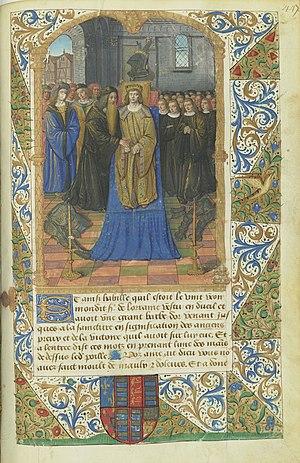
Le duc René II de Lorraine devant la dépouille de Charles le Téméraire (Jean de Roye, Chronique de Louis XI, dite Chronique scandaleuse, début du XVIe siècle).